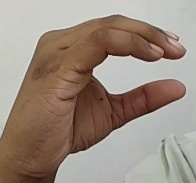
ASL sign: C